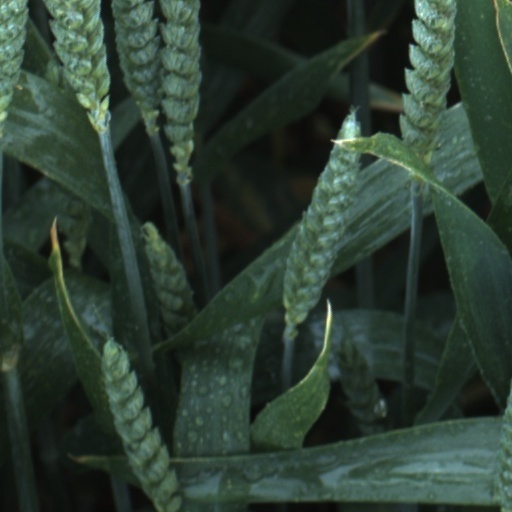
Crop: wheat